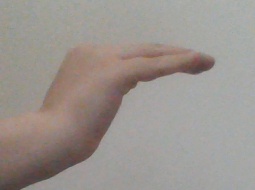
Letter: haa